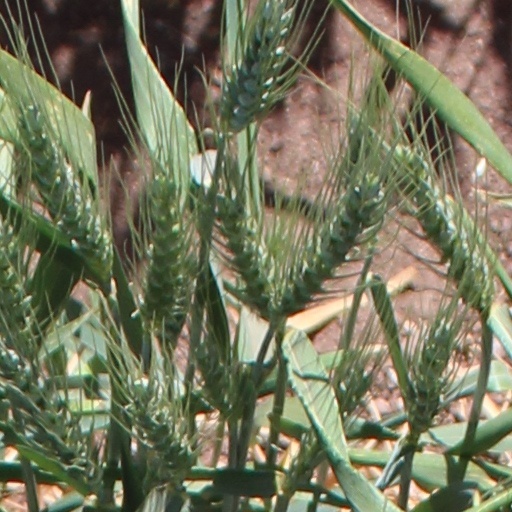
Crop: wheat